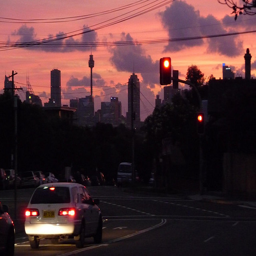
A red stoplight that is hanging over a street.
cars traveling at night stopped at a traffic light
Cars wait at a city stop light at sunset.
Cars sitting at a traffic signal at dusk in a city.
Traffic in Sydney, Australia at a red light at dusk